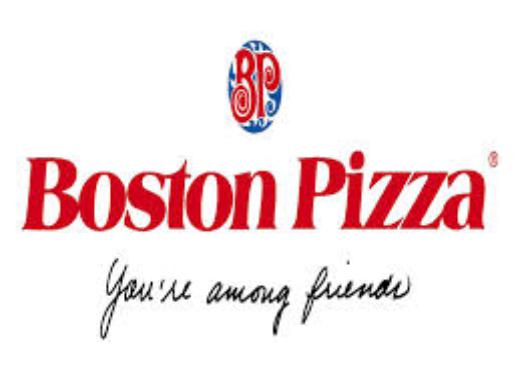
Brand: Boston Pizza
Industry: Food